2016 Red Rooster Sydney SuperSprint

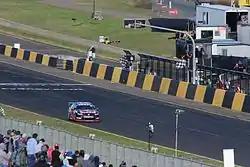
Jamie Whincup takes the chequered flag in Race 19 and his 100th win in the series.

The second round of pit stops began on lap 28 when Todd Kelly stopped; he was followed by McLaughlin and Pye on lap 29. Lowndes and Whincup stopped on lap 30, with a slightly faster pit stop for Whincup seeing him emerge ahead of his teammate. Mostert and Van Gisbergen pitted on the next lap, leaving Moffat in the lead until he stopped on lap 35. After Pither completed his second pit stop, Whincup led from Lowndes, Mostert, Van Gisbergen and McLaughlin. On fresher tyres, Moffat was able to move past McLaughlin before attempting to pass Van Gisbergen on lap 47. However, he lost control and hit the back of Van Gisbergen's car, sending him into a spin. Despite giving the place back, Moffat was given a drive-through penalty and dropped to 18th place. Whincup won the race, securing his 100th championship race victory, ahead of Lowndes and Mostert. Coulthard was fourth ahead of Van Gisbergen and McLaughlin. Tander, Courtney, Rick Kelly and Caruso completed the top ten. The results saw Whincup extend his championship lead over Van Gisbergen to 137 points, while Lowndes moved clear of Winterbottom for this place.